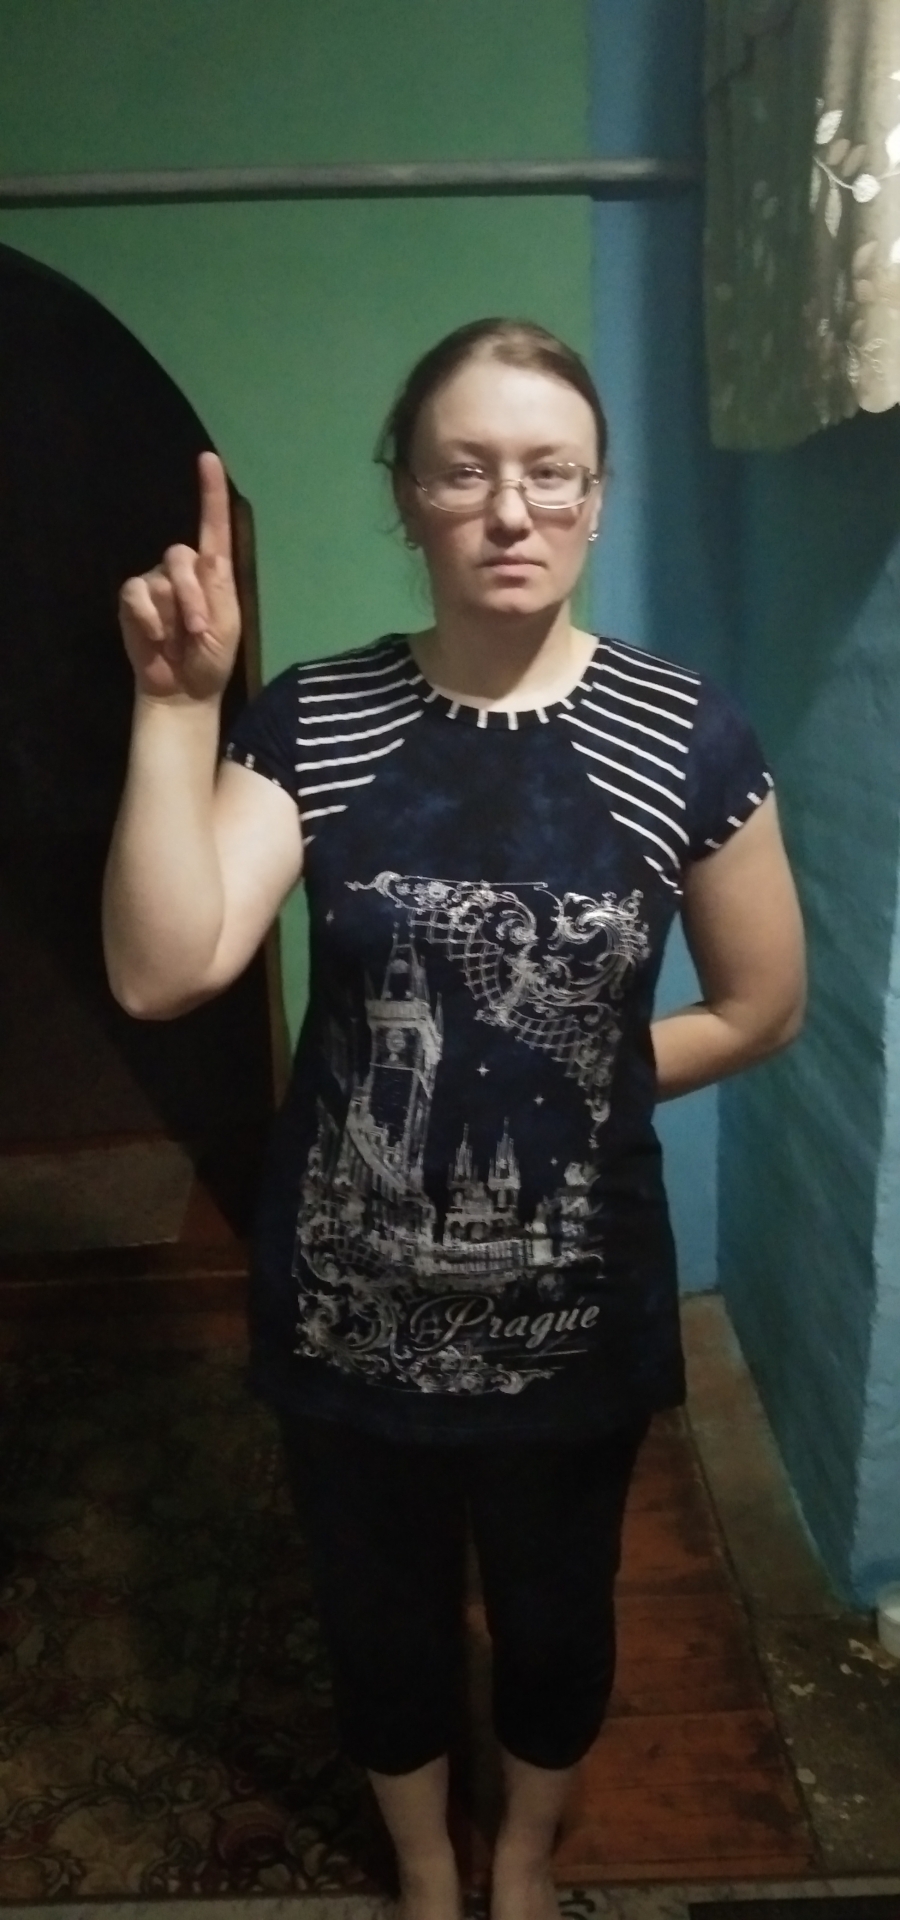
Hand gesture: one